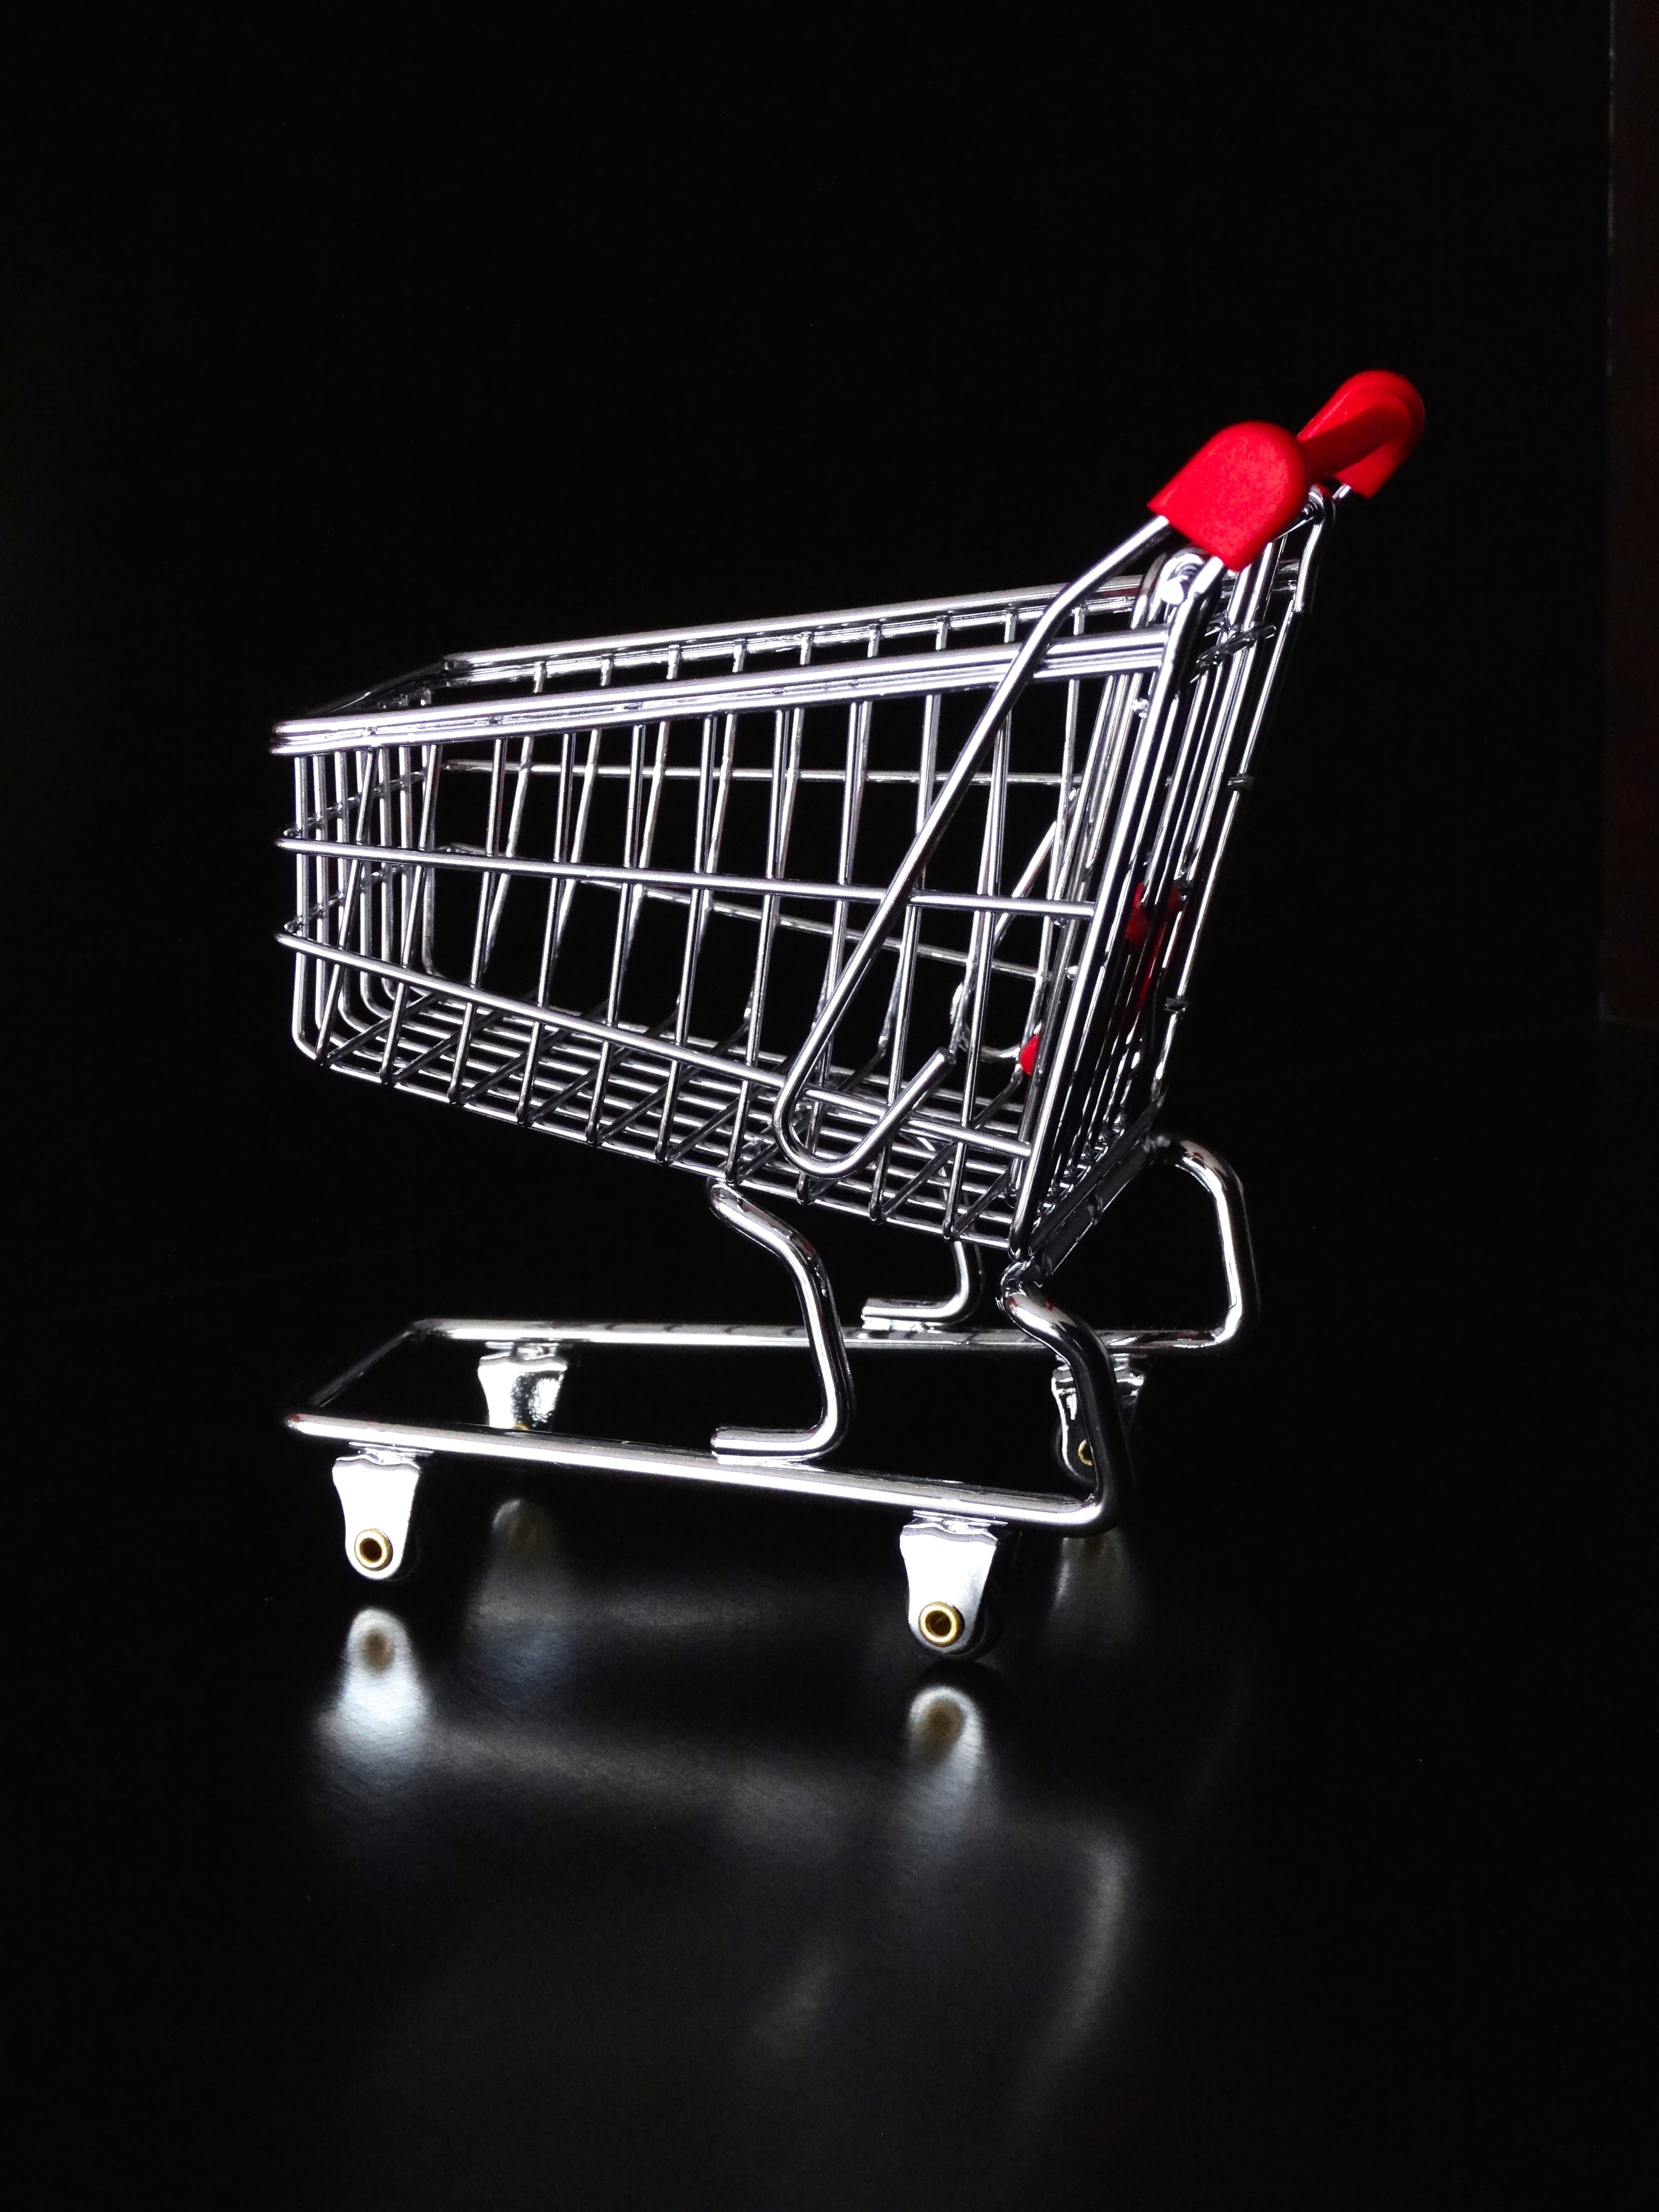
chair, vehicle, shopping, furniture, basket, product, chrome, bassinet, shiny, dare, purchasing, shopping cart